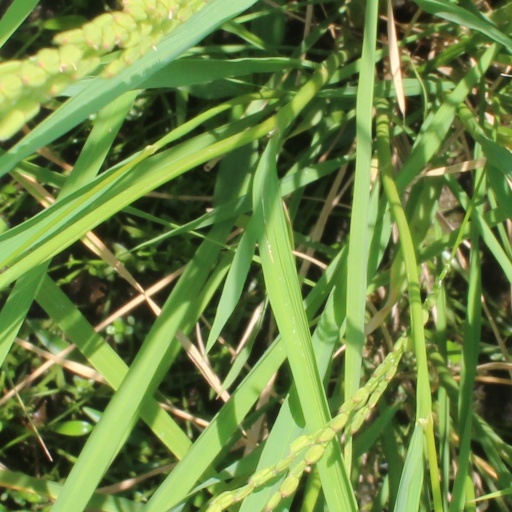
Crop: rice